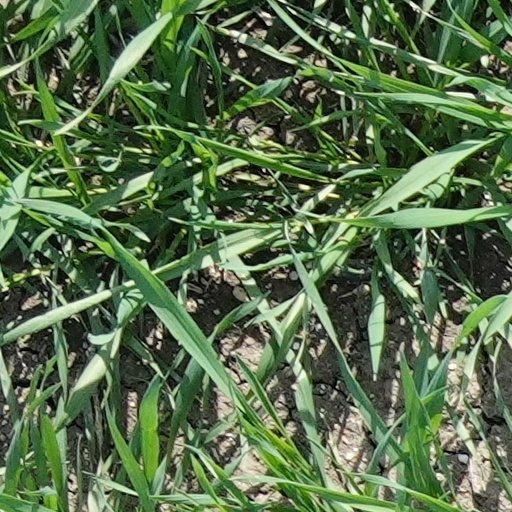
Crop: wheat